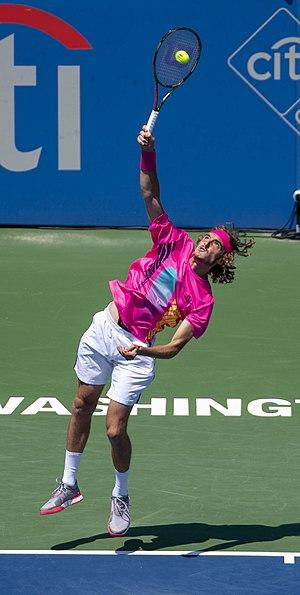
Stéfanos Tsitsipás, né le 12 août 1998 à Athènes, est un joueur de tennis grec, professionnel depuis 2015.